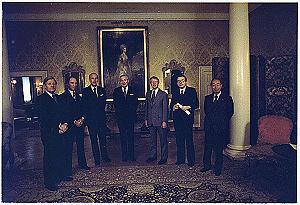
1977 est une année commune commençant un samedi.